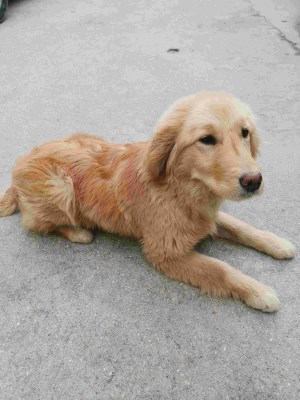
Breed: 5355-n000126-golden_retriever